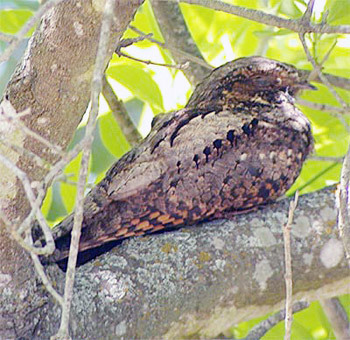
the bird checkerboard orange and black primaries and wood bark colored secondariesa multicolored bird of widely scattered colors of black, gray, and orange.
this is a spotted brown bird with a small pointed black beak.
this is a brown spotted bird with a very small beak.
the strange looking bird is grey all over with black and orange spots.
this brown and gray bird looks like part of the tree bark and it has a small head with a pointy beak.
this is a dark brown bird with spots and a tiny brown bill.
this bird has a patterned brown plumage and a small beak.
this particular bird has a belly that is brown and black and gray patched
this bird is small and black and brown throughout its body.
Species: Chuck Will Widow